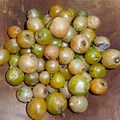
Label: Kiwi